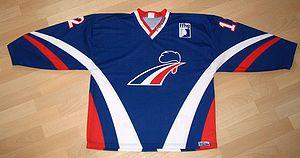
Maillot de l'équipe de France de hockey sur glace